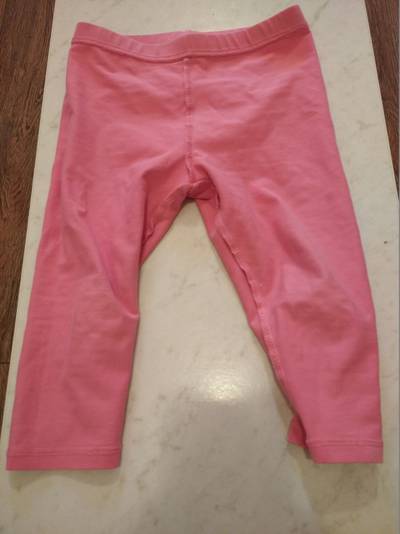
Waste category: clothes